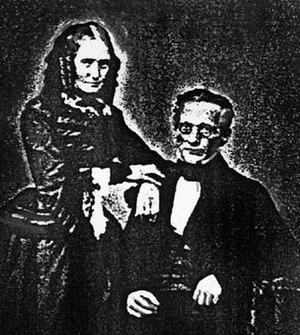
Leo Gans, ou plus précisément Leo Ludwig Gans-Landau est un chimiste et industriel allemand. Pour son action en tant que mécène et promoteur de la science et de la culture, il a été nommé sénateur honoraire et, en 1928, a reçu la citoyenneté d'honneur de sa ville natale.
Leopold Cassella est un homme d'affaires allemand connu pour avoir fondé Cassella, une importante entreprise chimique et pharmaceutique faisant partie des nombreux ancêtres de l'entreprise Sanofi.
La famille Gans est une importante famille d'industriels et philanthropes allemands originaire de Francfort-sur-le-Main. Elle descend d'une des plus anciennes famille juives allemandes à nom de famille fixe, dont on trouve des mentions jusqu'en 1350. On sait qu'elle est installée et pratique le commerce à Celle depuis le XVIIᵉ siècle.
Arthur von Weinberg est un chimiste et entrepreneur allemand.